Yarragon, Victoria

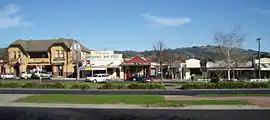
Part of Yarragon's main streetscape looking south

Yarragon is a town in the Shire of Baw Baw in the West Gippsland region of Victoria, Australia. The town lies on the Princes Highway and the Gippsland railway line approximately halfway between the major towns of Warragul and Moe. Hills of the Strzelecki Ranges rise over immediately to the south of the town, providing a spectacular backdrop, while the Moe River and the lowlands lie to the north and east. Mount Worth at above sea level is the highest near peak to the south in the Mount Worth State Park SSW of Yarragon. Mount Baw Baw at in the Baw Baw Ranges as part of the Great Dividing Range to the north is approximately NNE of Yarragon. The township sits at approximately above sea level. At the , Yarragon had a population of 1131.